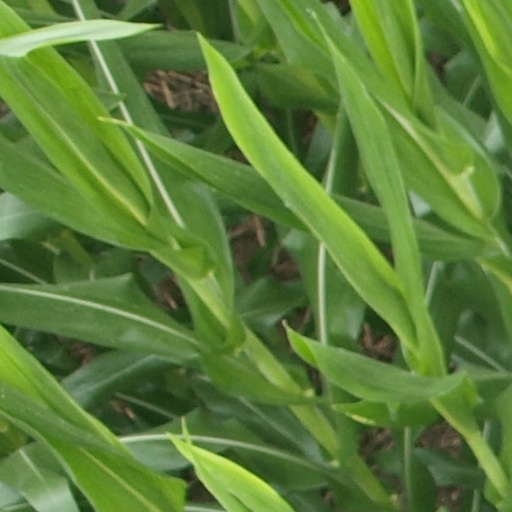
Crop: maize; corn